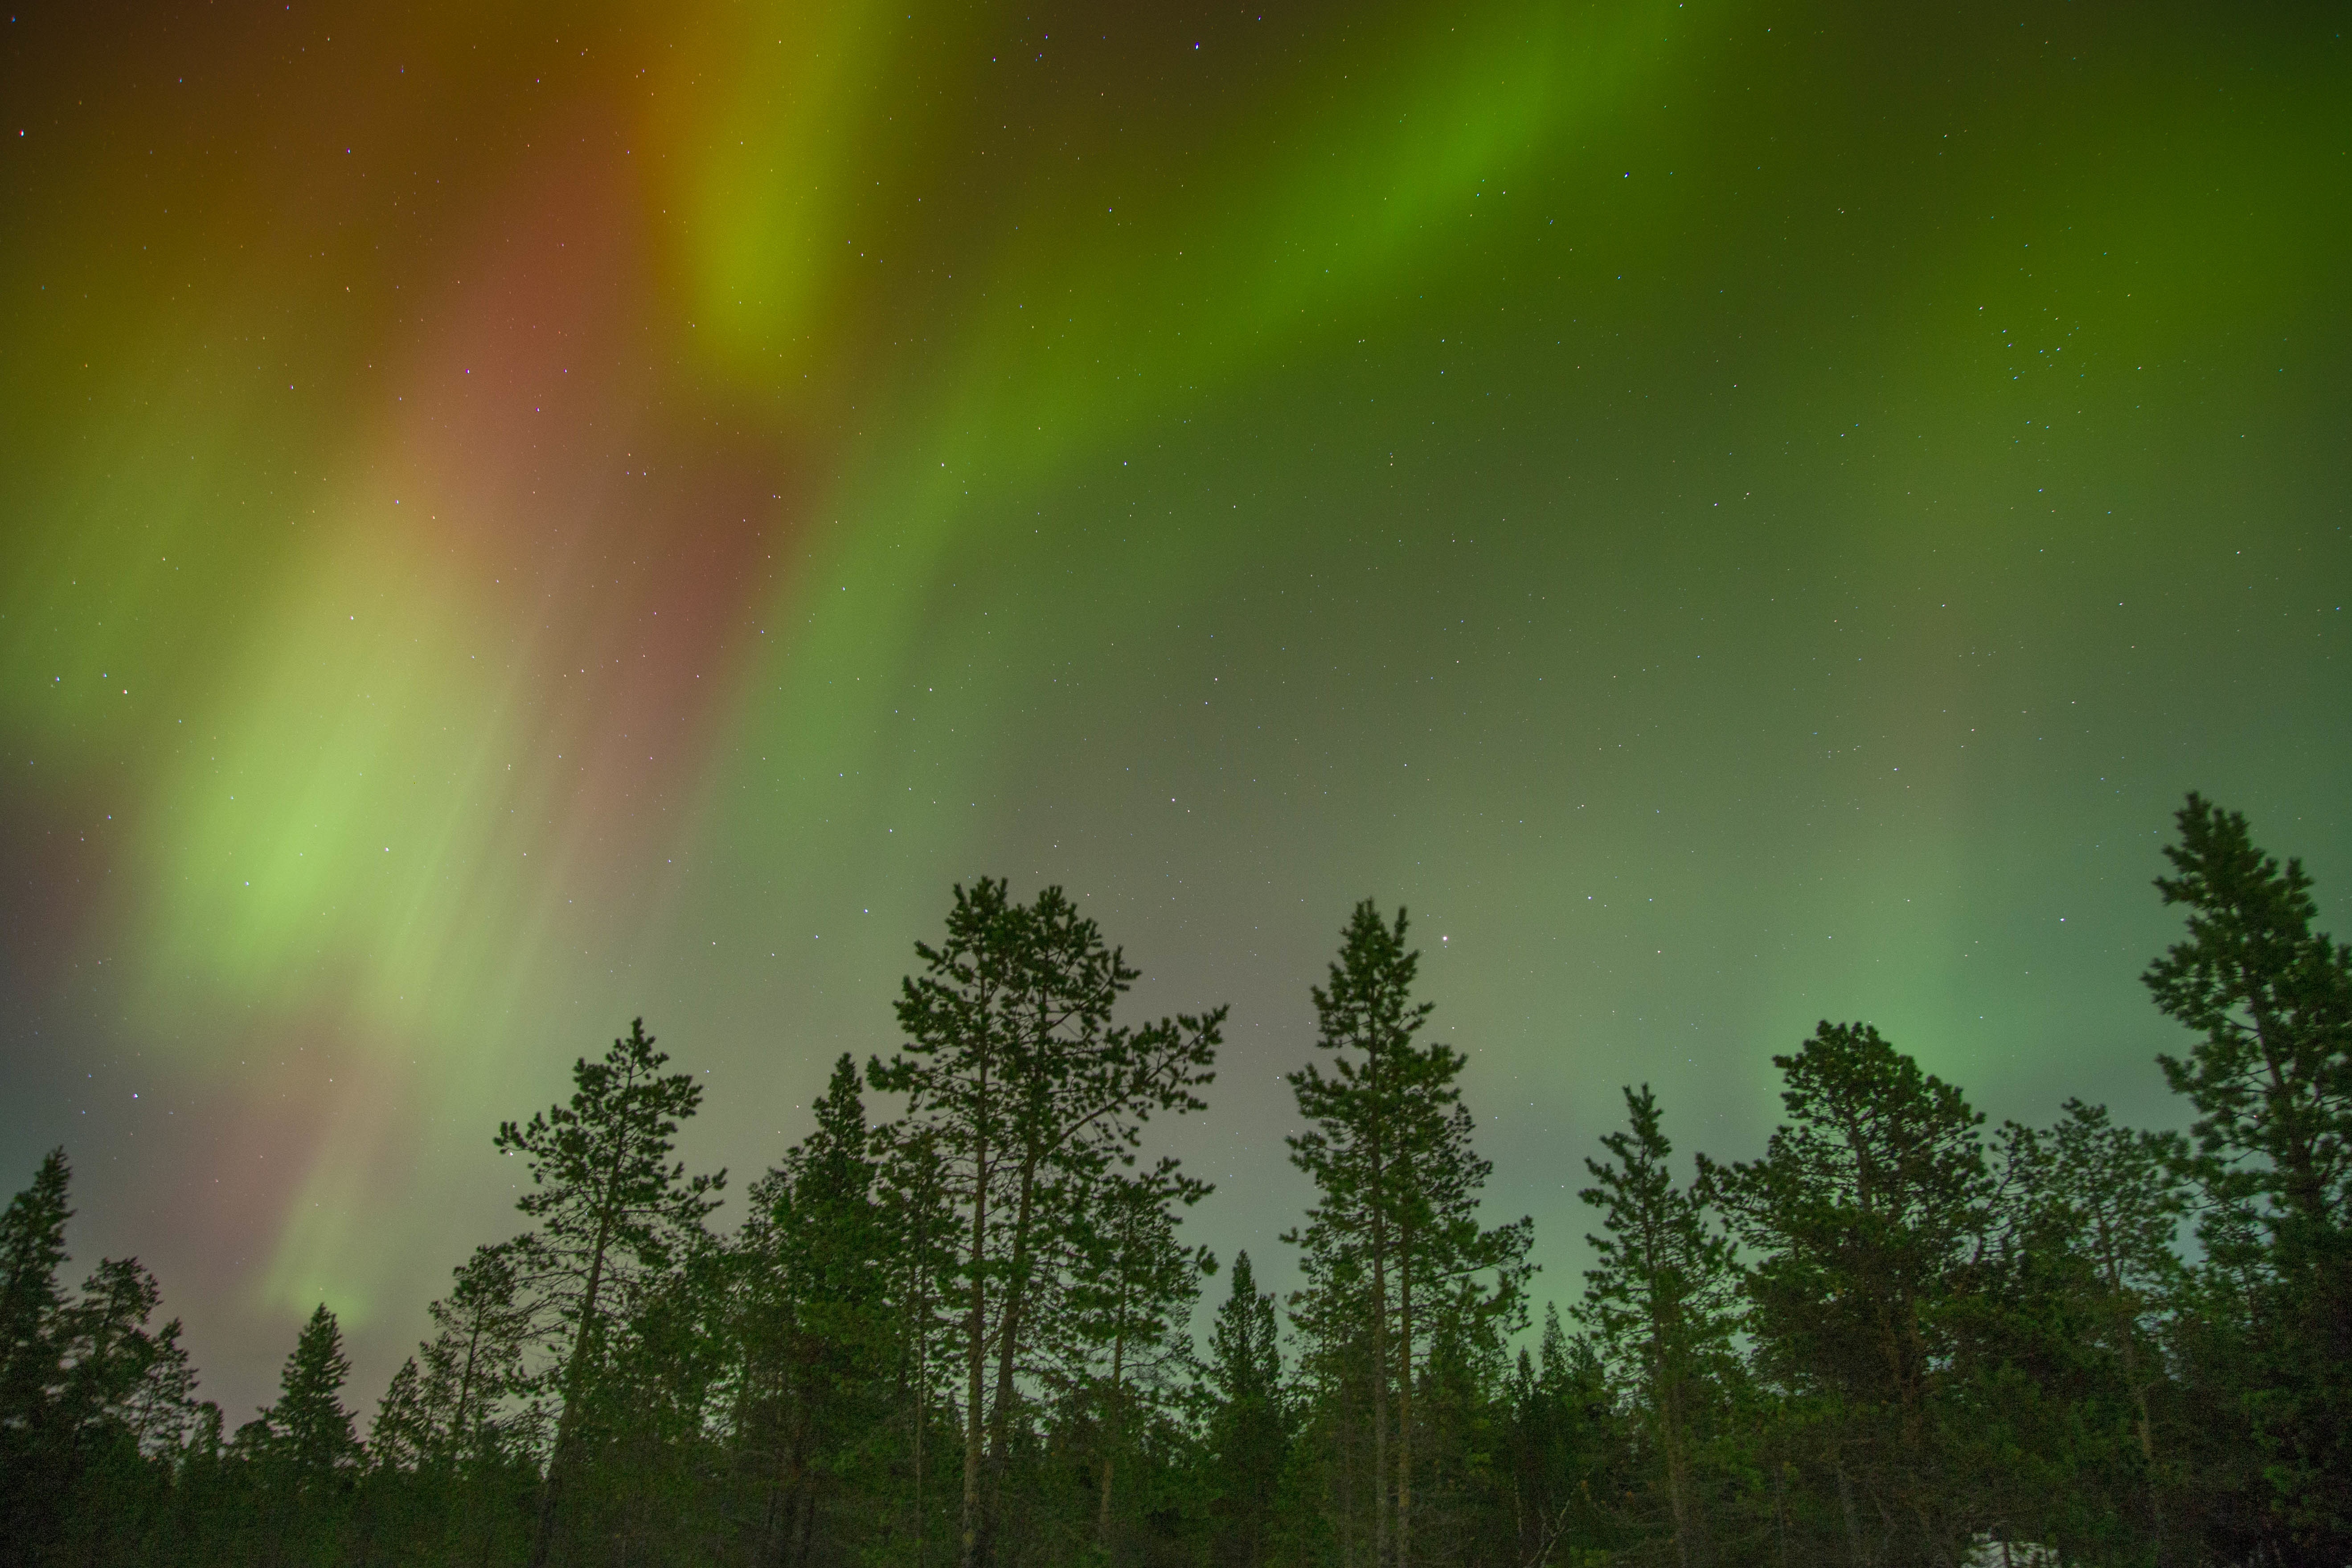
sky, sunlight, atmosphere, green, northern light, aurora, aurora borealis, tree top